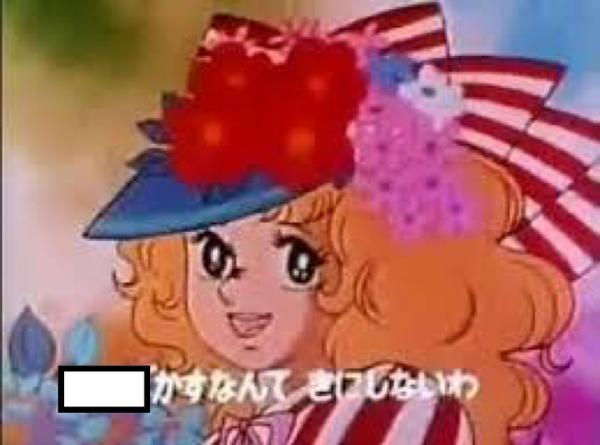
回答: 封印作品扱いにした